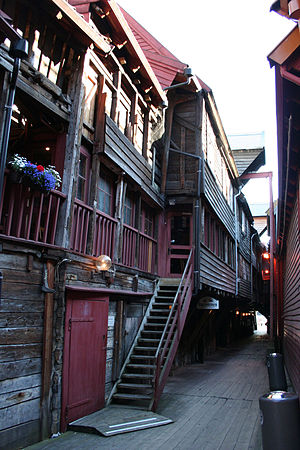
Magnus den Blinde / Nederlag
I Bergen blev Magnus fanget af sine modstandere og lemlæstet.
Magnus den Blinde, Magnus 4. eller Magnus Sigurdsson den Blinde var søn af kong Sigurd Jorsalfar og hans frille Borghild Olavsdatter, og konge af Norge i årene 1130-35.